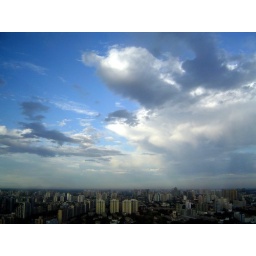
Cloud formation over Beijing after a rainstorm. This is the view from my office (as opposed to apartment) window